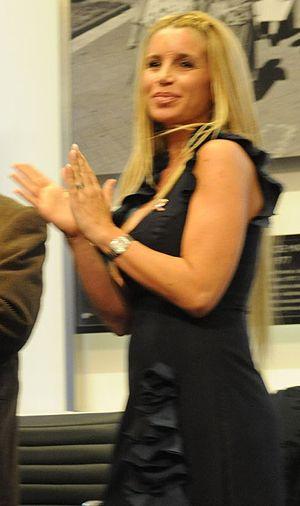
María Florencia Peña, est une actrice, humoriste et présentatrice de télévision argentine. Elle commence avec le programme Festilindo à l’âge de quatre ans. Elle a été mariée avec le musicien Mariano Otero de 2005 à 2012 et ils ont deux enfants.